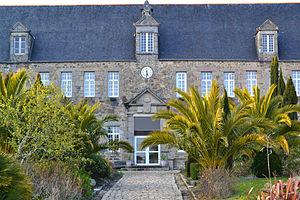
Maison de retraite Kersaudy à Saint-Pol-de-Léon.
Naïg Rozmor, pseudonyme d'Anne Corre, est une écrivaine française de langue bretonne née à Saint-Pol-de-Léon le 3 septembre 1923 sous le nom de jeune fille Le Bihan et décédée le 15 mars 2015. Elle a produit une trentaine d'ouvrages, des recueils de poésie, des contes, des nouvelles... Durant une vingtaine d'années, elle a pris part à des pièces de théâtre et des émissions de télévision et de radio en langue bretonne.